Jaime, Duke of Braganza

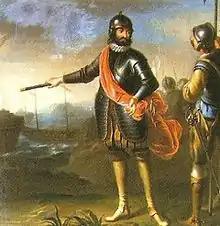
"D. Jaime I"; Ducal Palace of Vila Viçosa

Jaime of Braganza (1479 – 20 September 1532) was the 4th Duke of Braganza and the 2nd Duke of Guimarães, among other titles. He saw his father Fernando II executed for treason, and his family exiled. After King John II’s death, King Manuel I restored their wealth in 1498. Jaime built a new palace, was briefly heir presumptive, and later avoided punishment for killing his wife by conquering Azamor in Morocco.